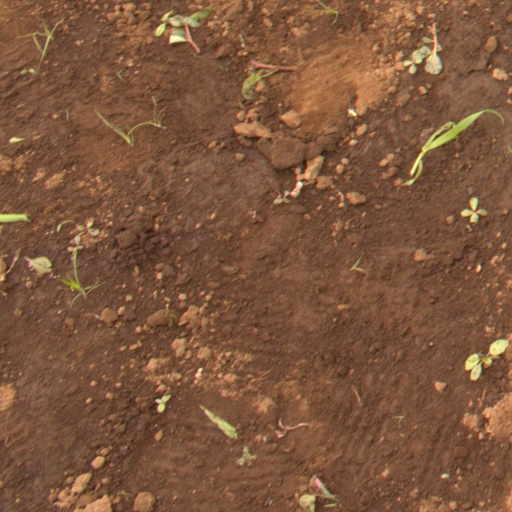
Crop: soybean